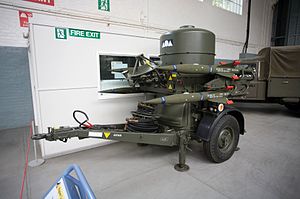
Royal Air Force / Anden verdenskrig
Rapier-missiler
Royal Air Force er det britiske luftvåben.